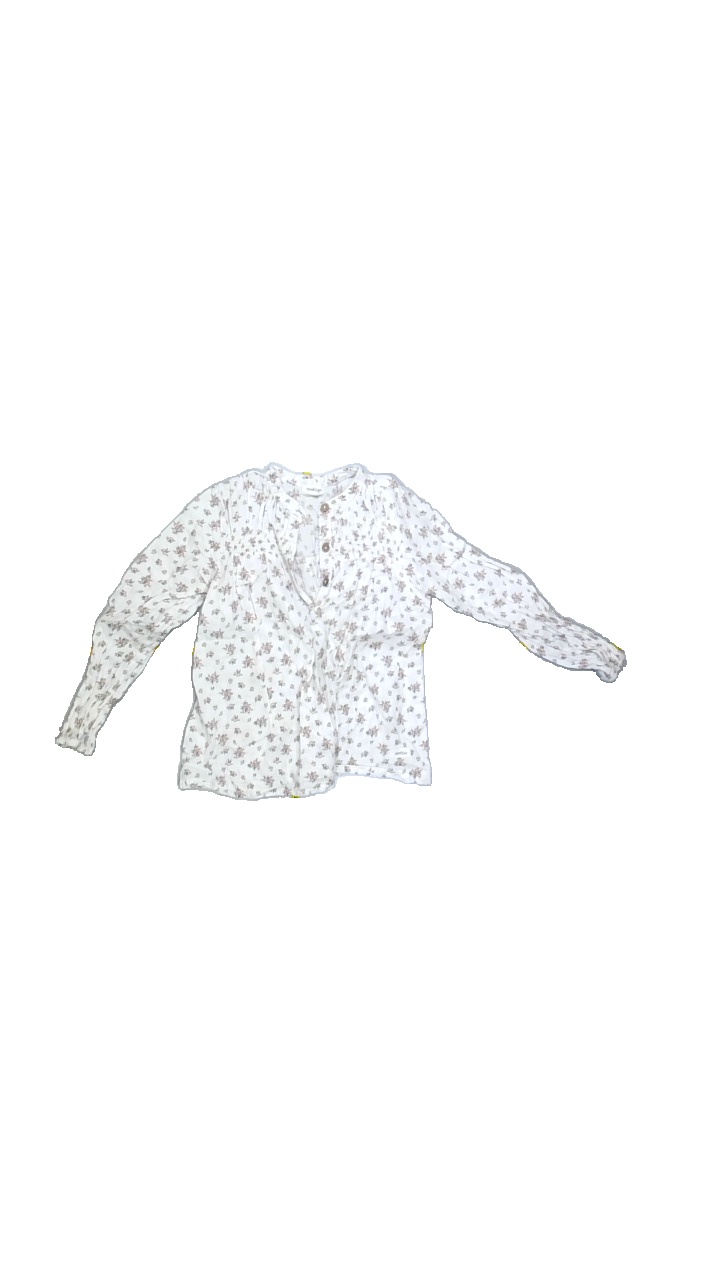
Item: Blouse (Children)
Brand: Newbie (kappahl)
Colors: Multicolor, White, Green, Pink, Brown
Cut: Regular, V-collar
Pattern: Floral print
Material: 100%cotton
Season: Spring
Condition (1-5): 5
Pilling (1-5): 5
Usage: Reuse
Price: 50-100